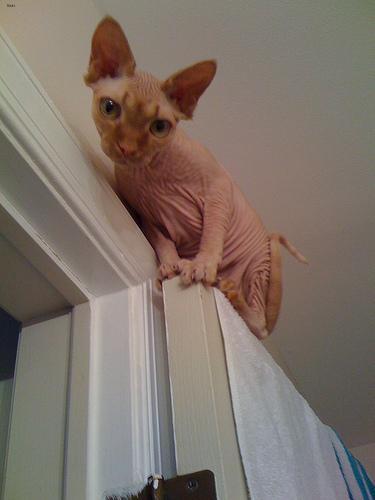
Sphynx